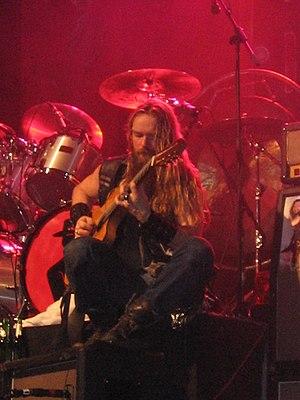
Zakk Wylde, né Jeffrey Phillip Wielandt le 14 janvier 1967 à Bayonne, est un guitariste américain. Guitariste de Ozzy Osbourne de 1988 à 1995 et de 2001 à 2009, il est reconnaissable grâce à son jeu rapide et son « pinch harmonique. » Guitariste et chanteur de son propre groupe de heavy metal, Black Label Society, il continue de jouer en parallèle avec Ozzy Osbourne durant 15 ans. Wylde quitte Ozzy Osbourne à l'été 2009, lorsque celui-ci décide d'engager Gus G. à sa place.